Hubert Maga

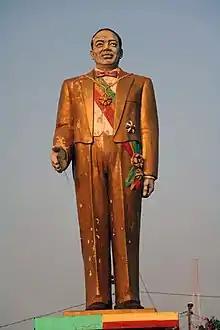
Statue of Hubert Maga

In Paris, Maga affiliated himself with the Overseas Independents, a political organization led by Leopold Sedar Senghor of Senegal. However, he was not an ardent supporter of this organization; this lack of commitment was typical of Maga in the following years. He was named the secretary of the Finance Committee, a member of the committee on national education, and a member of the committee on parliamentary privileges. During his first term in the Assembly, he accomplished little apart from proposing a bill on May 13, 1954, that concerned the election of counselors of the Republic from its overseas territories and Trust Territories. With the support of his new party, Maga ran for the renewal of his mandate at the legislative elections held on January 2, 1956. Standing for an "active federalism within the French union", Maga chose Gaustin Gbaguidi as his running mate. Of the 179,119 votes cast, Maga won 60,601 and Apithy won 64,344.